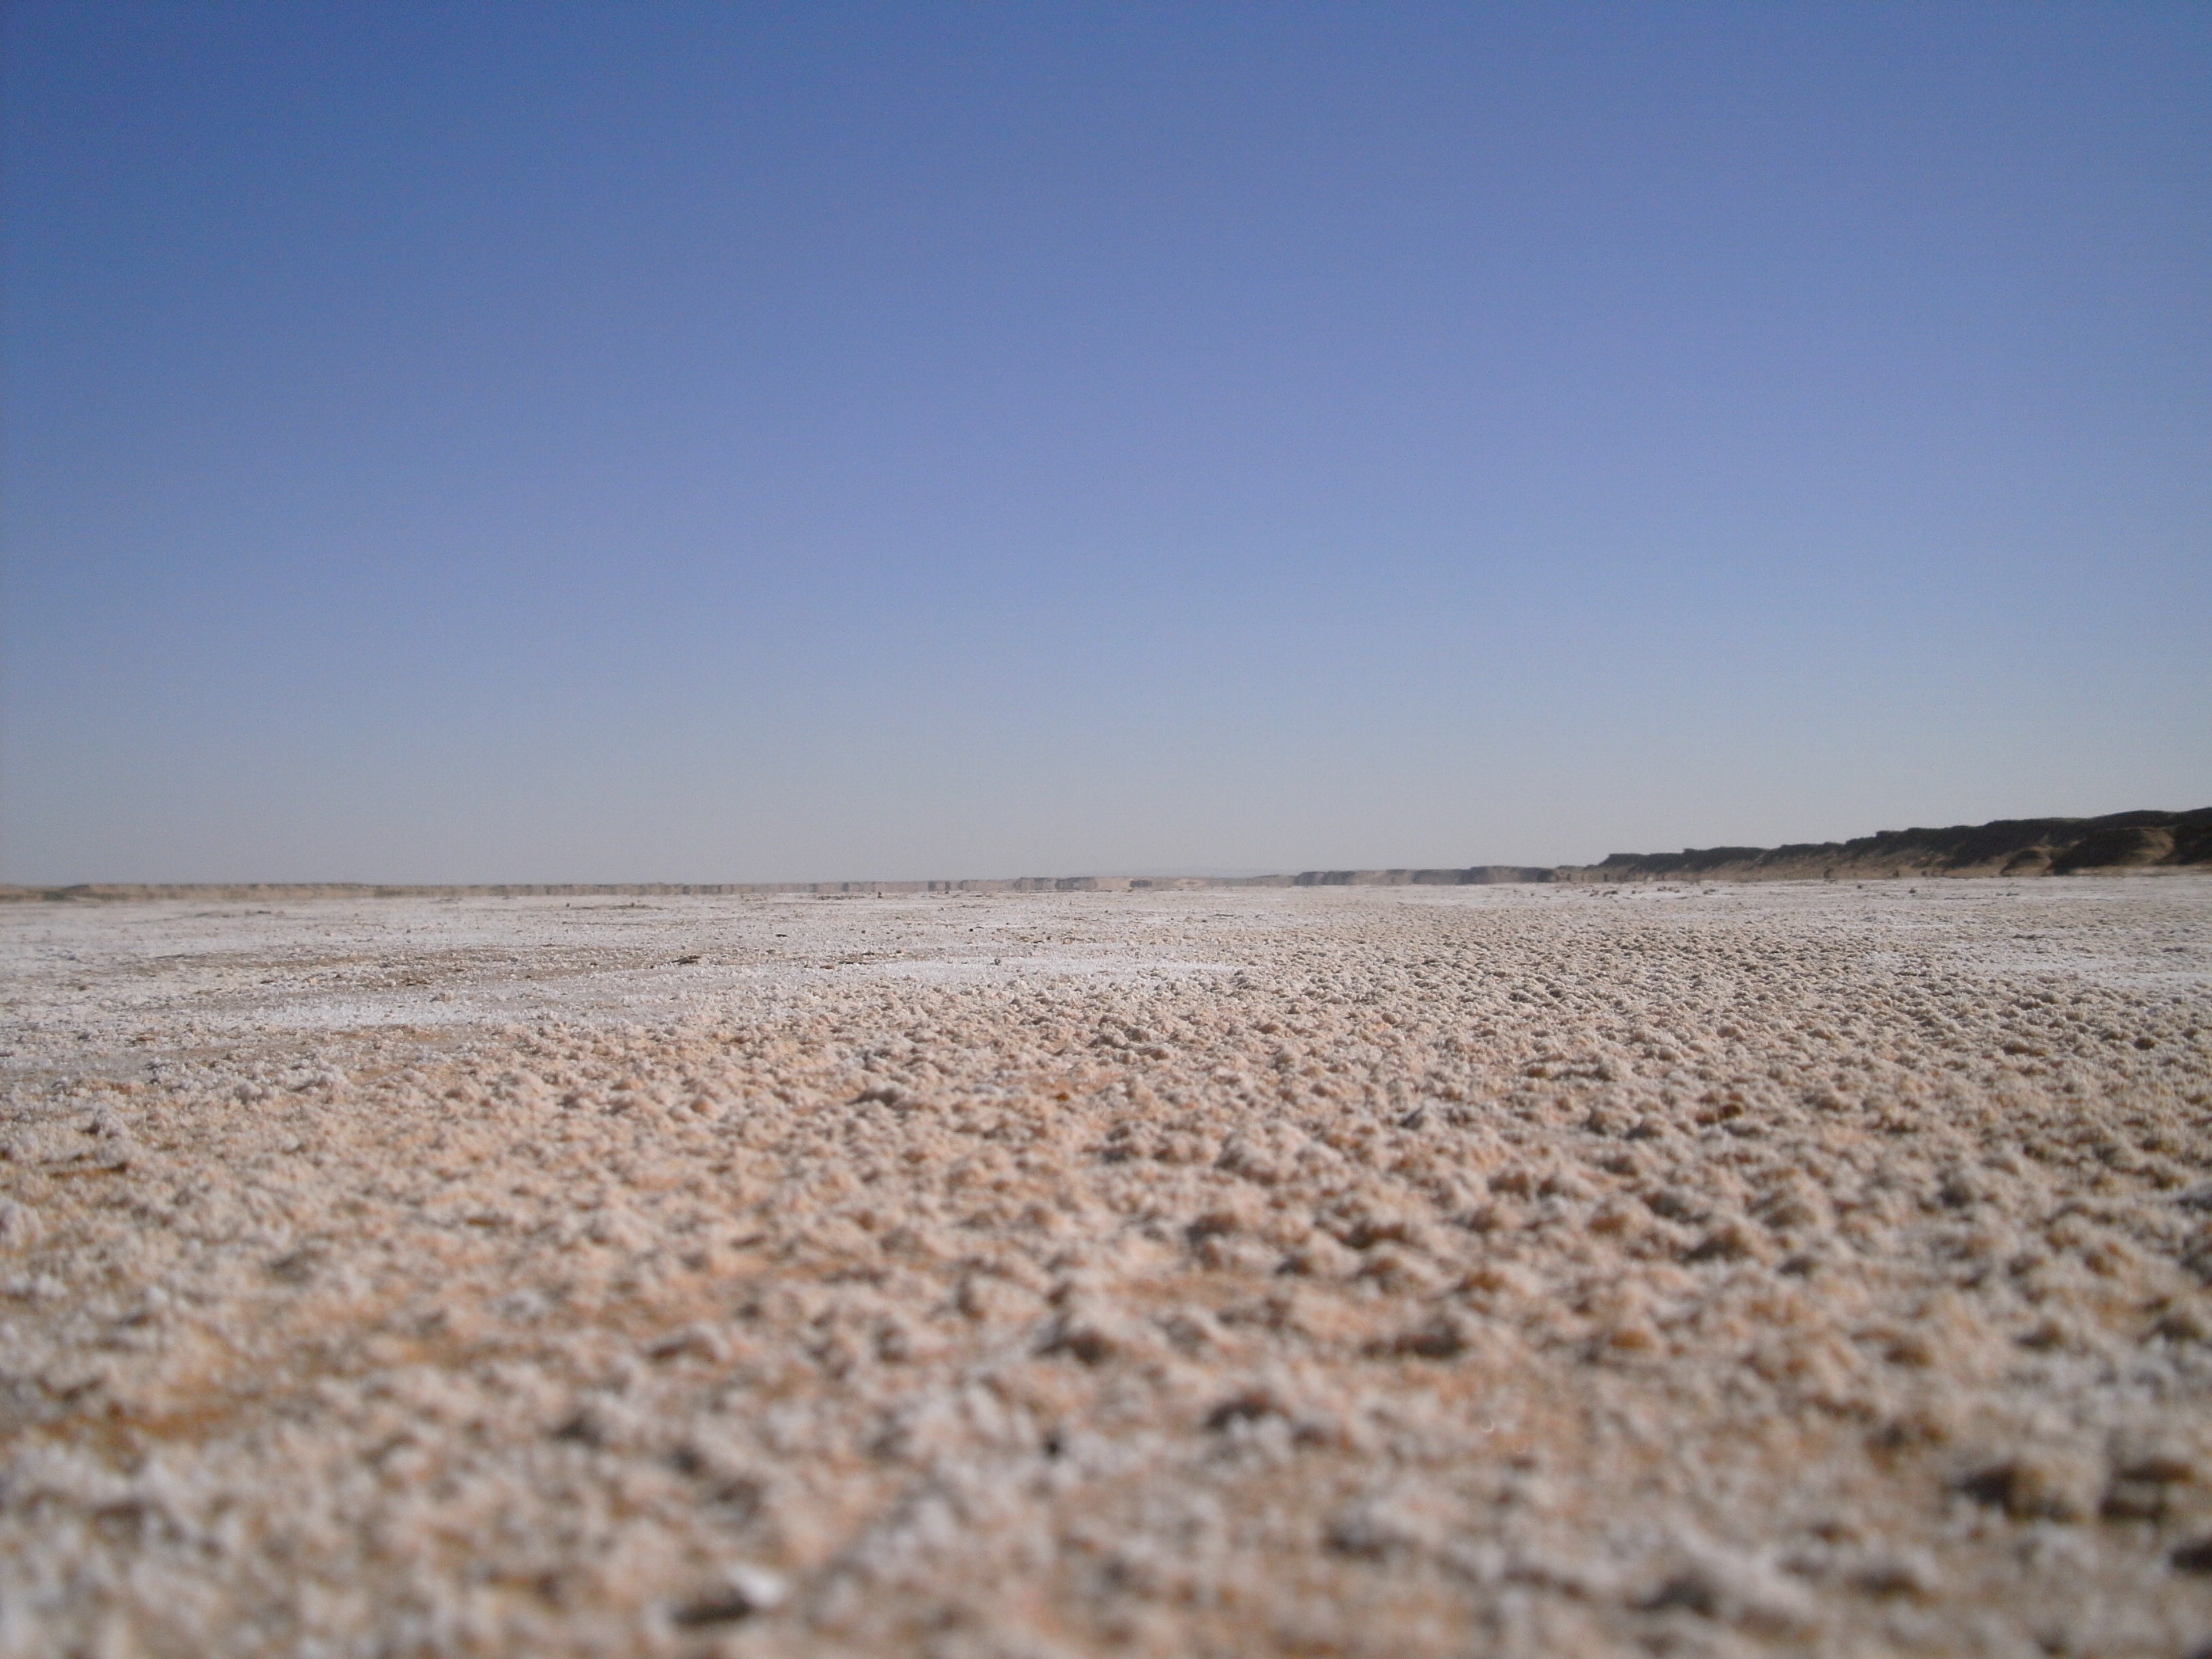
beach, landscape, sea, coast, sand, horizon, sky, field, desert, shore, lake, soil, plain, plateau, habitat, ecosystem, sahara, tunisia, salt lake, steppe, salt flats, mudflat, natural environment, aeolian landform, grass family